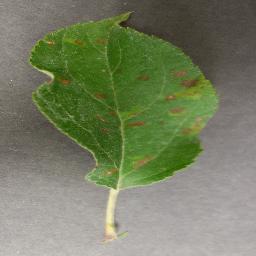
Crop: apple
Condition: cedar_rust